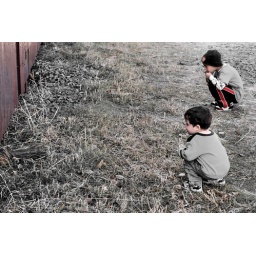
My boys spotted a rabbit in the train yard and it became more interesting than the trains.